Celeste (band)

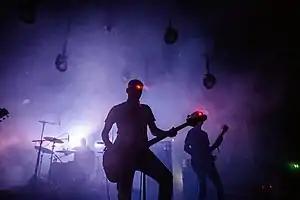
Celeste performing at Roskilde Festival 2018

The band play a mix of sludge, black metal and post-hardcore, with elements of doom metal and death metal. They refuse other bands as influences.